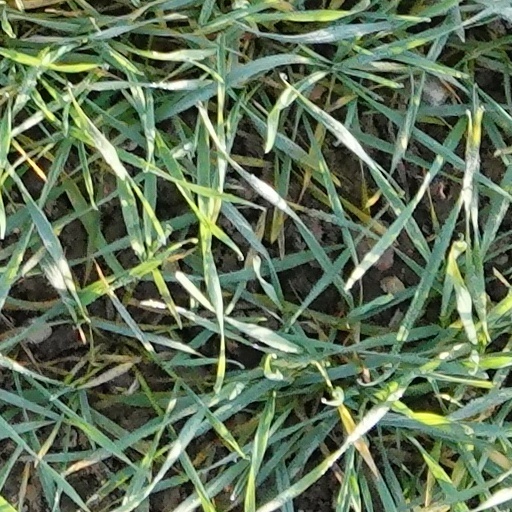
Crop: wheat